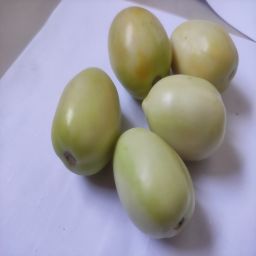
Crop: Tomato
Quality: Unripe